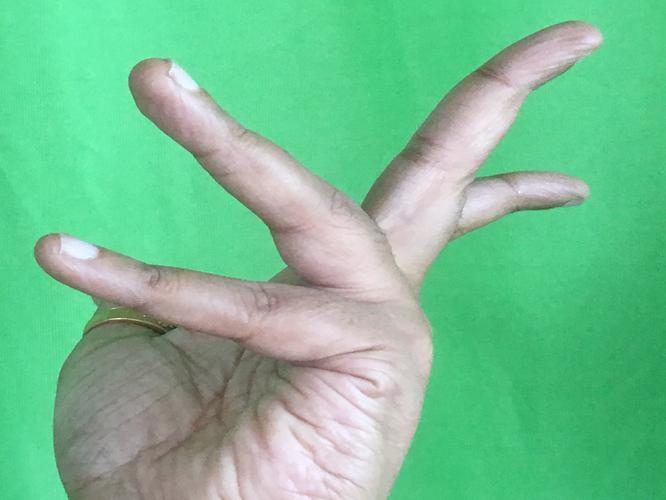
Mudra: Alapadmam
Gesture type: single_hand